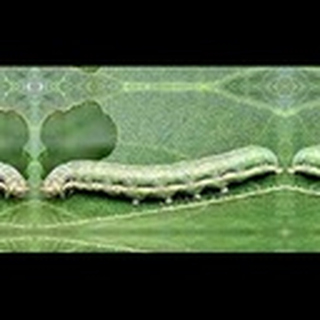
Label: cotton_army_worm